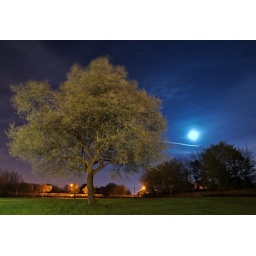
tree under a violet sky